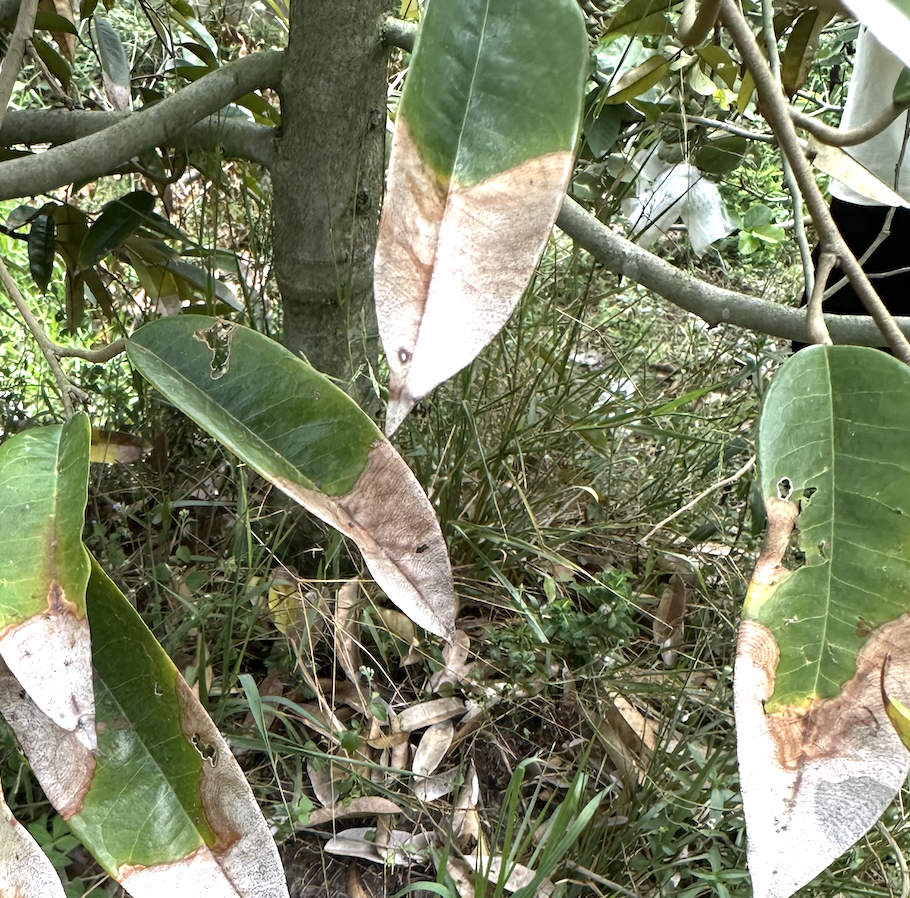
Label: anthracnose_disease